Apan Por

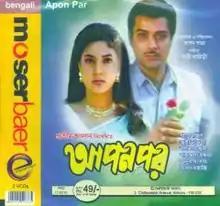

Apan Por is a 1992 Bengali Drama Film directed by Tapan Saha and produced by Joytara Pictures under the banner of Joytara Pictures. It features Prosenjit Chatterjee and Juhi Chawla in the lead roles. The music has been composed by Bappi Lahiri. The film's soundtrack has a superhit song "Aamar Garbo Shudhu Ei", sung by Asha Bhosle.